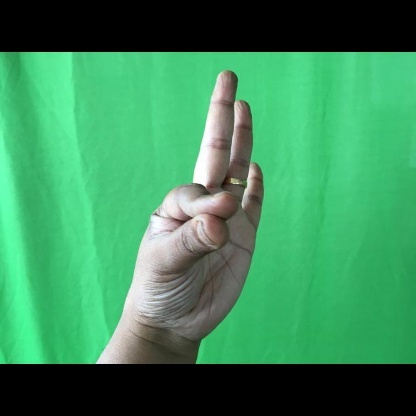
Mudra: Hamsasyam